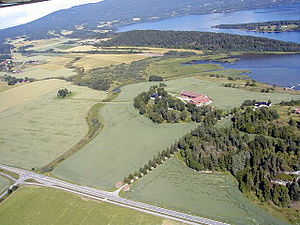
Steinsfjorden (Buskerud)
Steinsvika og nordenden af Steinsfjorden
Steinsfjorden er den nordøstlige arm af Tyrifjorden og ligger fysisk i Ringerike og Hole kommuner i Viken fylke i Norge.